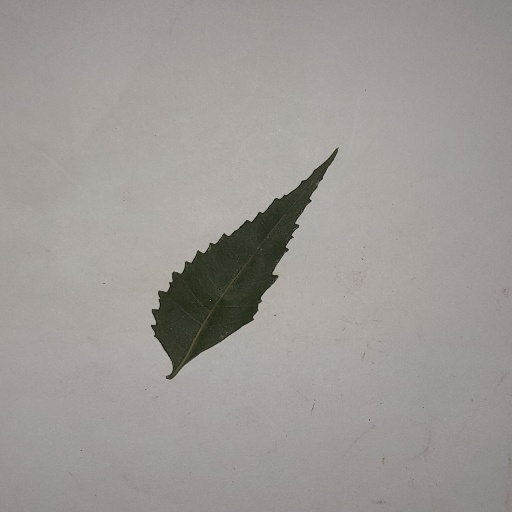
Species: Neem
Leaf condition: Healthy Leaf